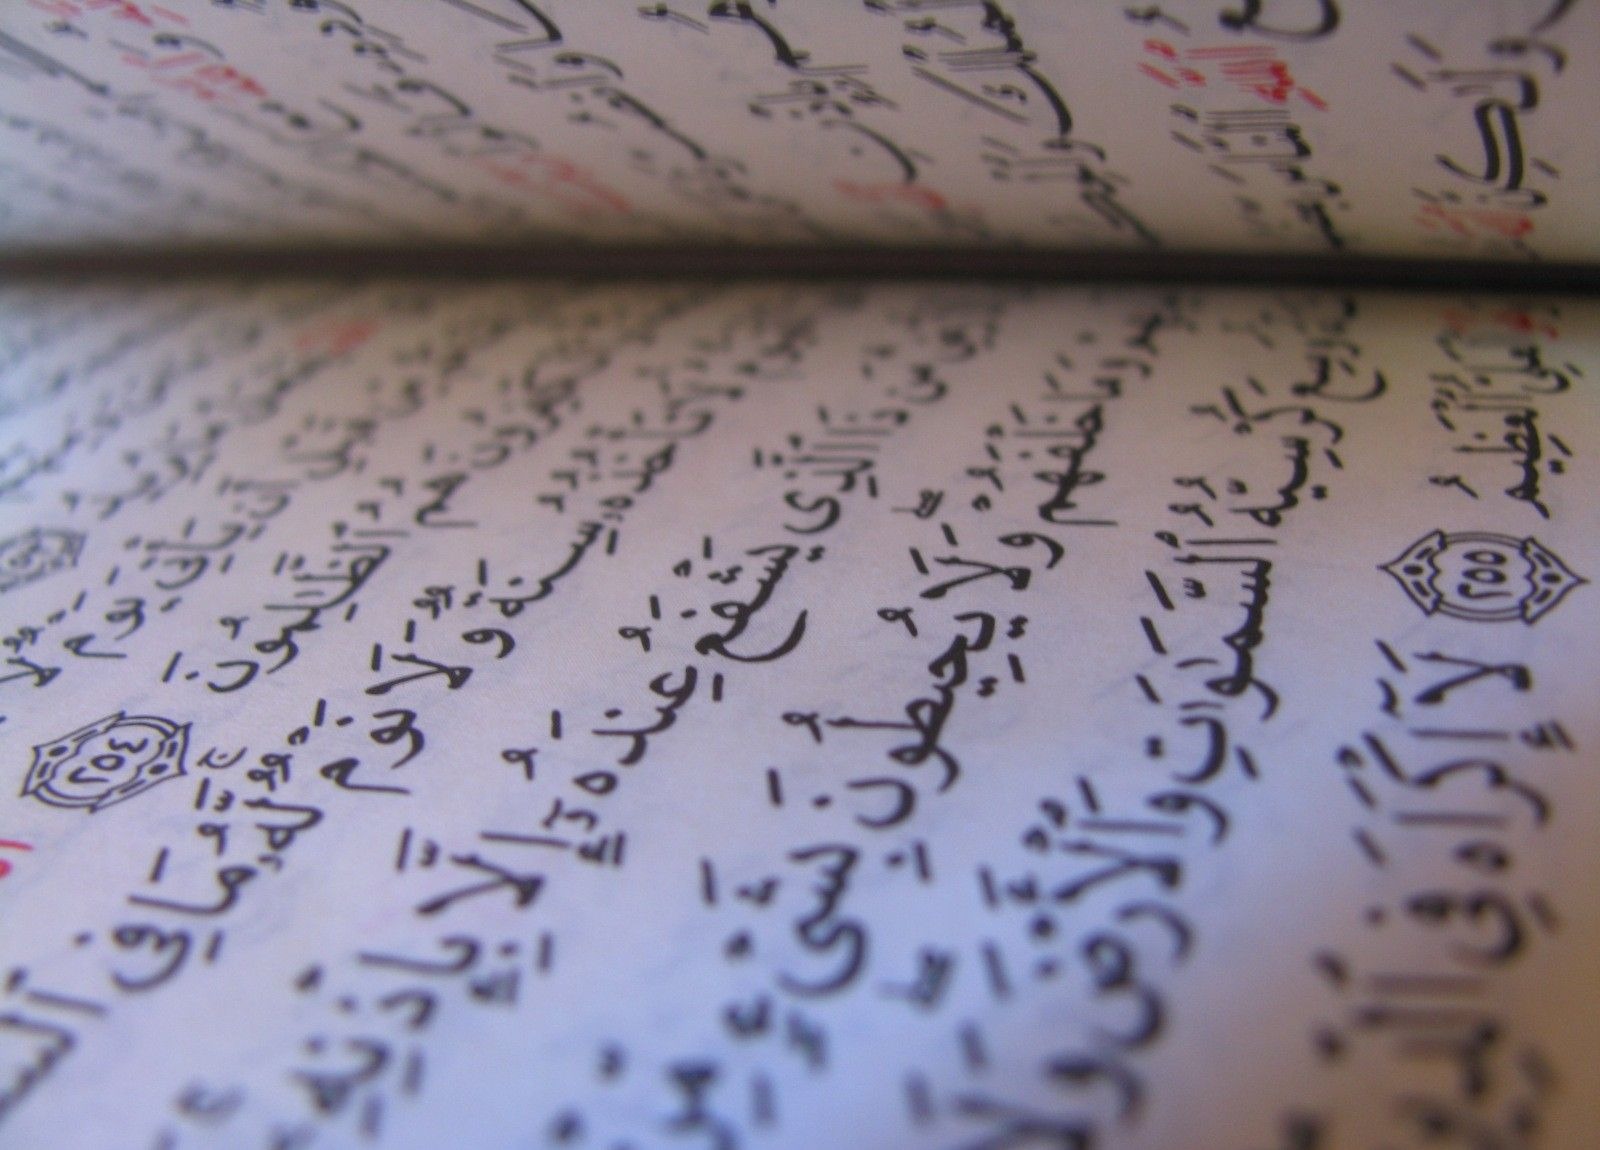
writing, book, number, line, religion, font, religious, art, sketch, drawing, text, handwriting, message, islam, holy, calligraphy, shape, muslim, islamic, quran